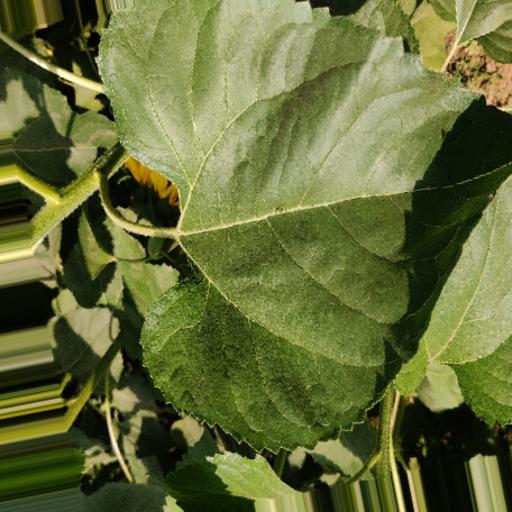
Label: Fresh_leaf